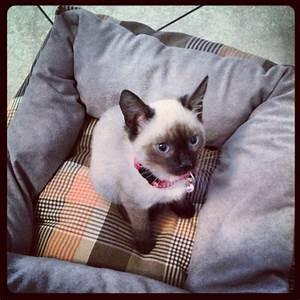
cat